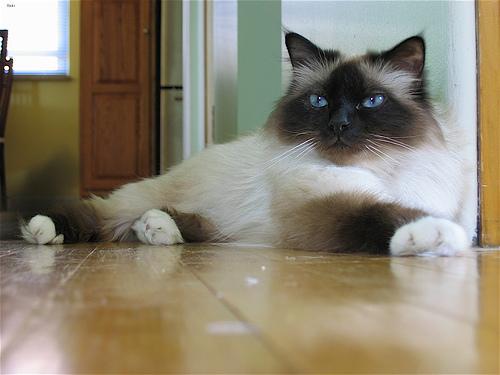
Breed: Birman